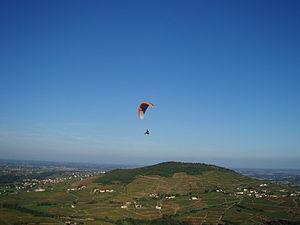
Le brouilly est un vin rouge français d'appellation d'origine contrôlée produit dans le département du Rhône.
Le Beaujolais est une région géographique située au nord de Lyon en France, qui s'étend dans le nord du département du Rhône, dans le sud de la Saône-et-Loire et dans le nord-est de la Loire. C'est une ancienne province française dont la capitale historique est Beaujeu et la capitale actuelle est Villefranche-sur-Saône.
Le mont Brouilly est un sommet arrondi du Beaujolais situé dans le département du Rhône. Il est coiffé d'une chapelle et son versant méridional est couvert de vignobles.
Quincié-en-Beaujolais est une commune française, située dans le département du Rhône en région Auvergne-Rhône-Alpes. L'activité principale de la commune est la viticulture avec trois AOC : beaujolais, beaujolais-villages et brouilly.
Le côte-de-brouilly est un vin rouge français d'appellation d'origine contrôlée produit dans le département du Rhône.